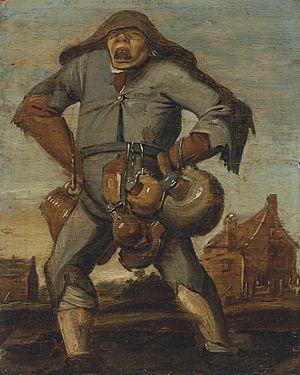
Le Maître des grandes jarres est un artiste-peintre non-identifié, actif au XVIIᵉ siècle aux Pays-Bas.